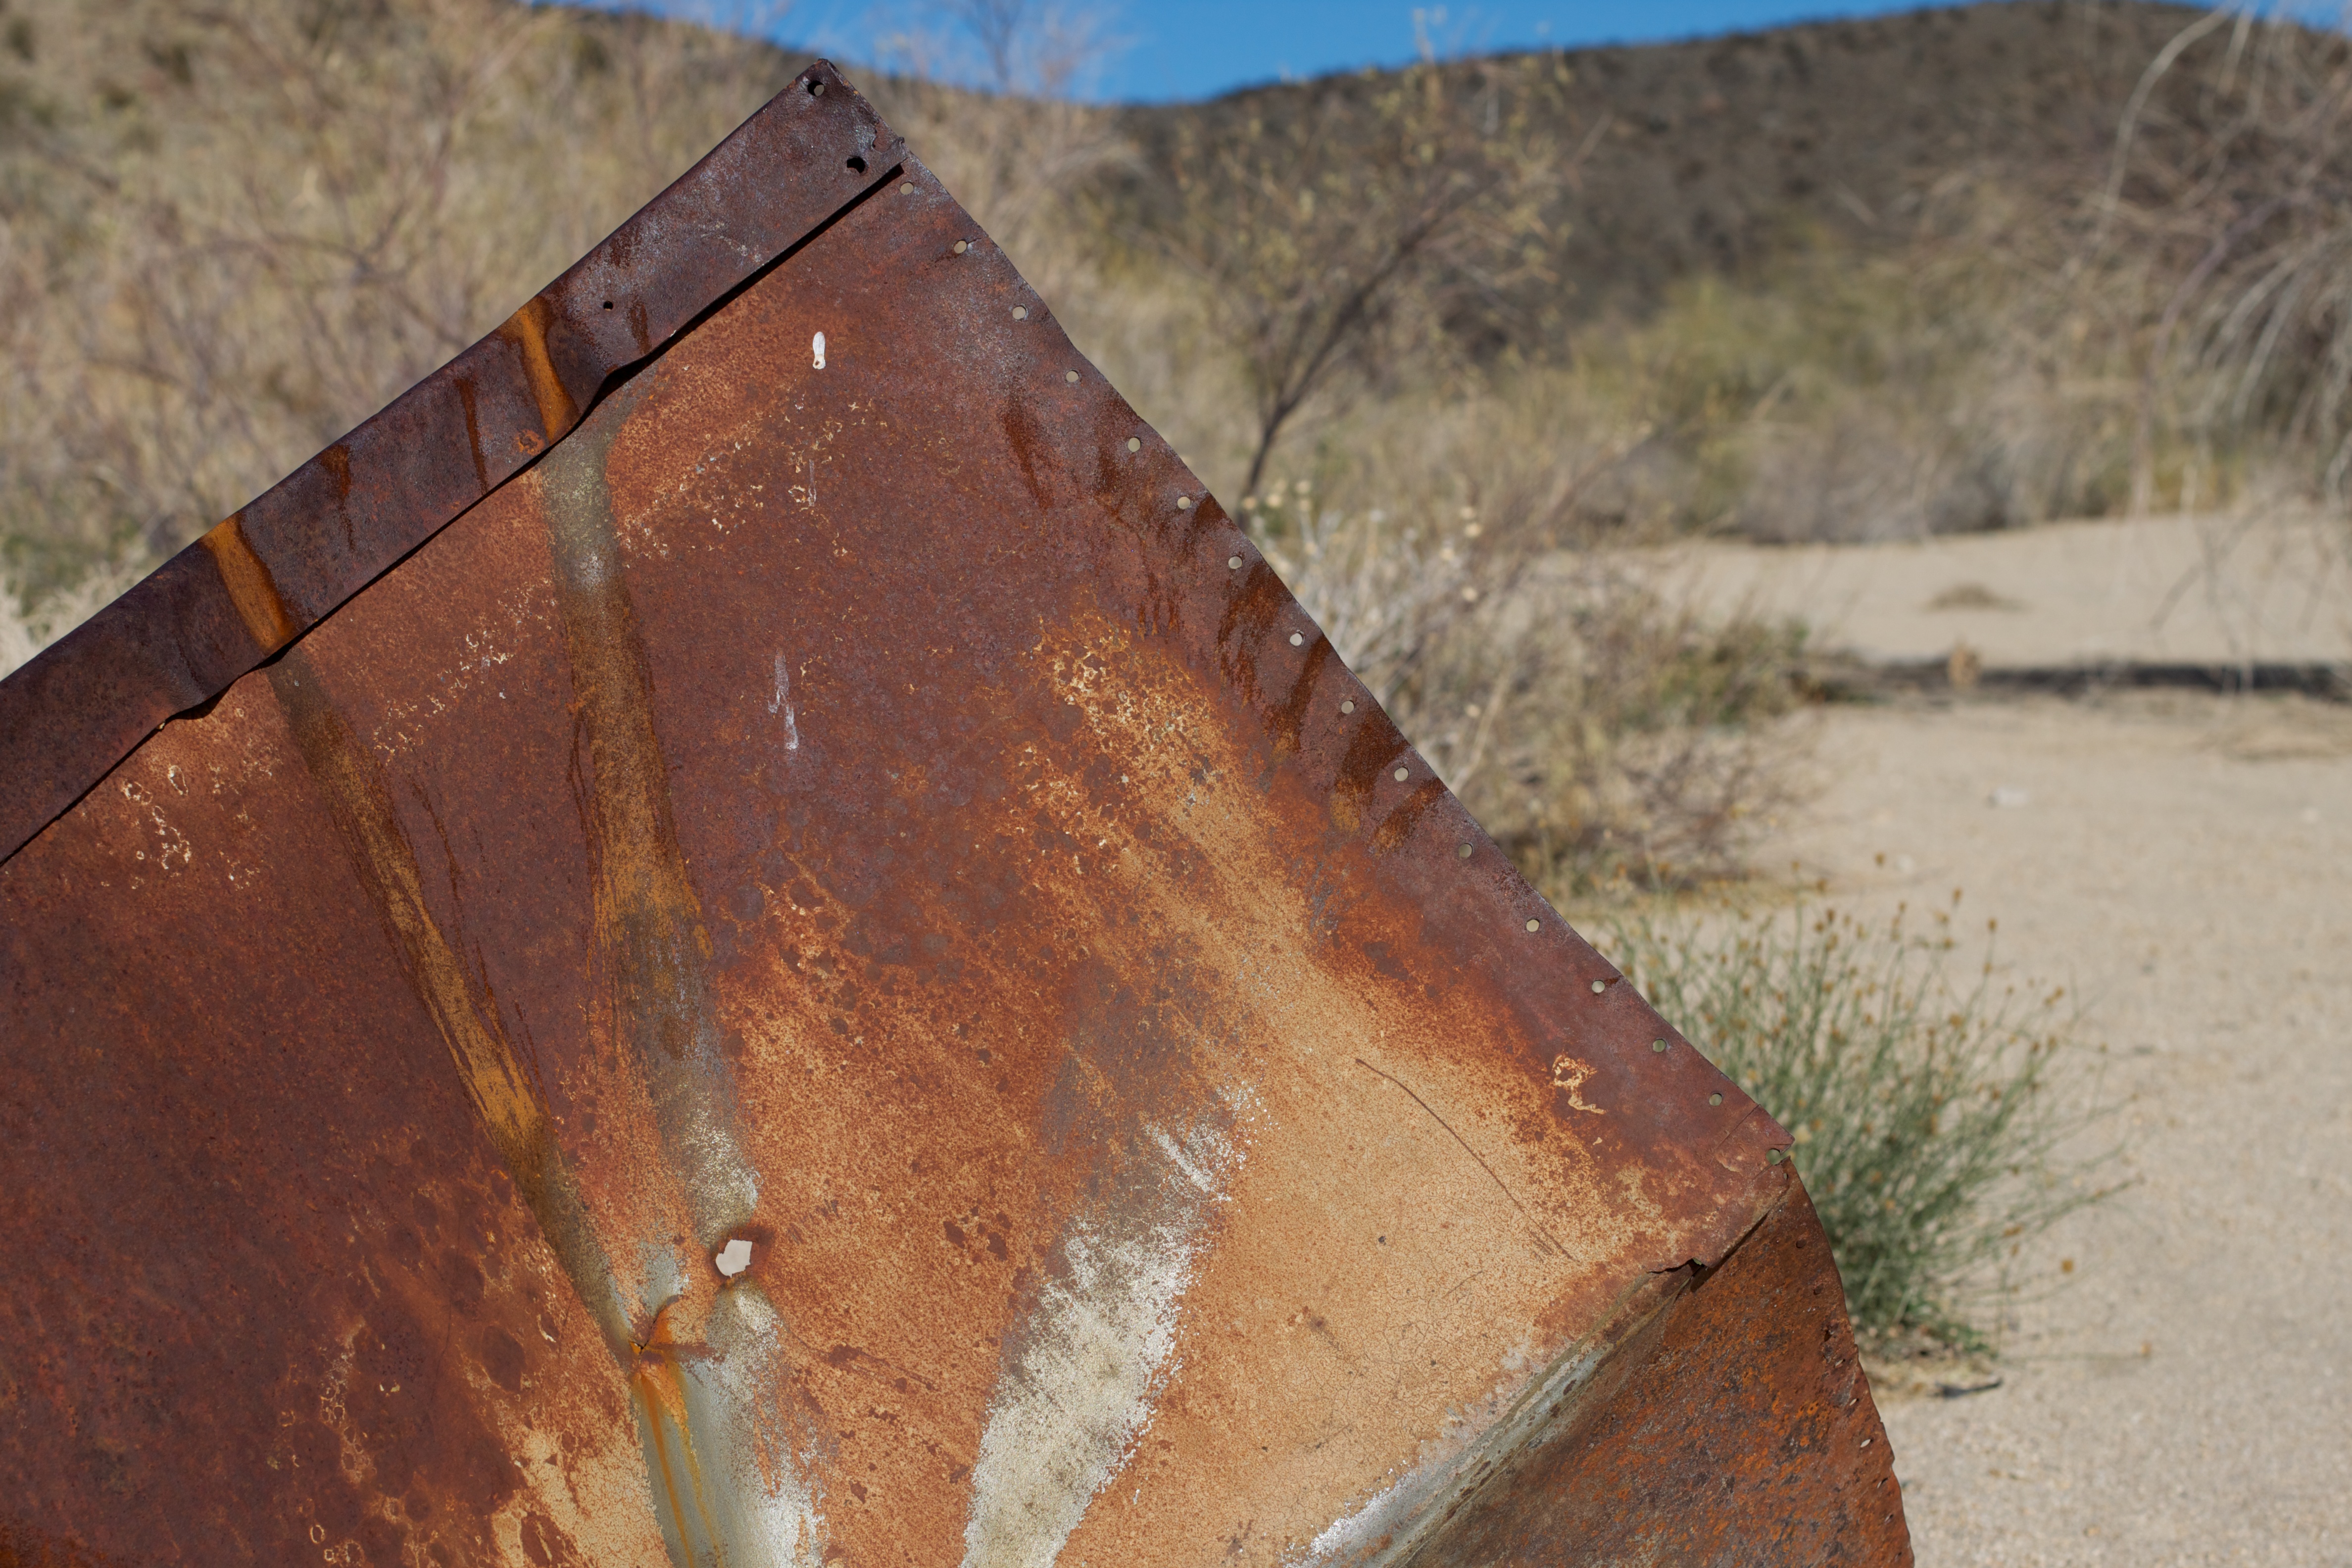
rock, wood, wall, rust, soil, brick, terrain, material, geology, ancient history